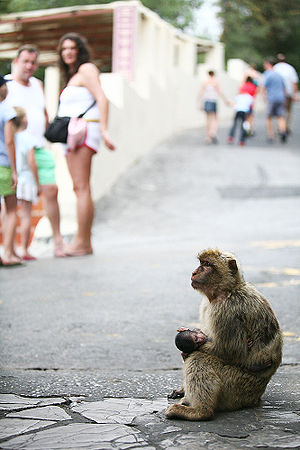
Berberabe / Population i Gibraltar
Berberaben er en interegeret del af Gibraltars turistindustri.
Berberaben er en haleløs makakabe, der lever i skovene i Atlasbjergene i Algeriet og Marokko. Også på Gibraltar lever en lille bestand, men det er usikkert, om de er blevet indført af mennesker. Berberaben kaldes også gibraltaraben. Ud over mennesket er det den eneste primatart, der i dag lever vildt i Europa.